Al-Istibsar

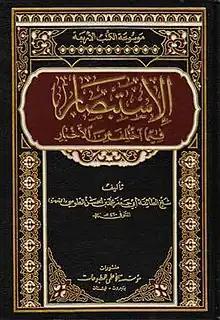
Front cover of "Al-Istibsar"

 is the fourth hadith collection of the Four Books of Shia Islam. it was compiled by Persian scholar al-Tusi It includes the same subjects as (Rectification of the Statutes) but in a shorter form.